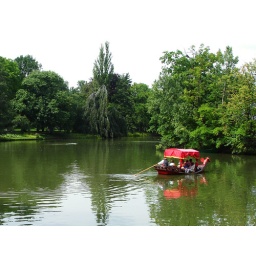
the lake in front of Warsaw's Palace on the water